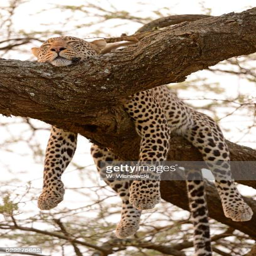
leopard with a kill in an acacia tree